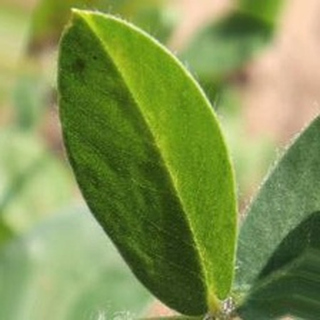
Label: healthy_groundnut